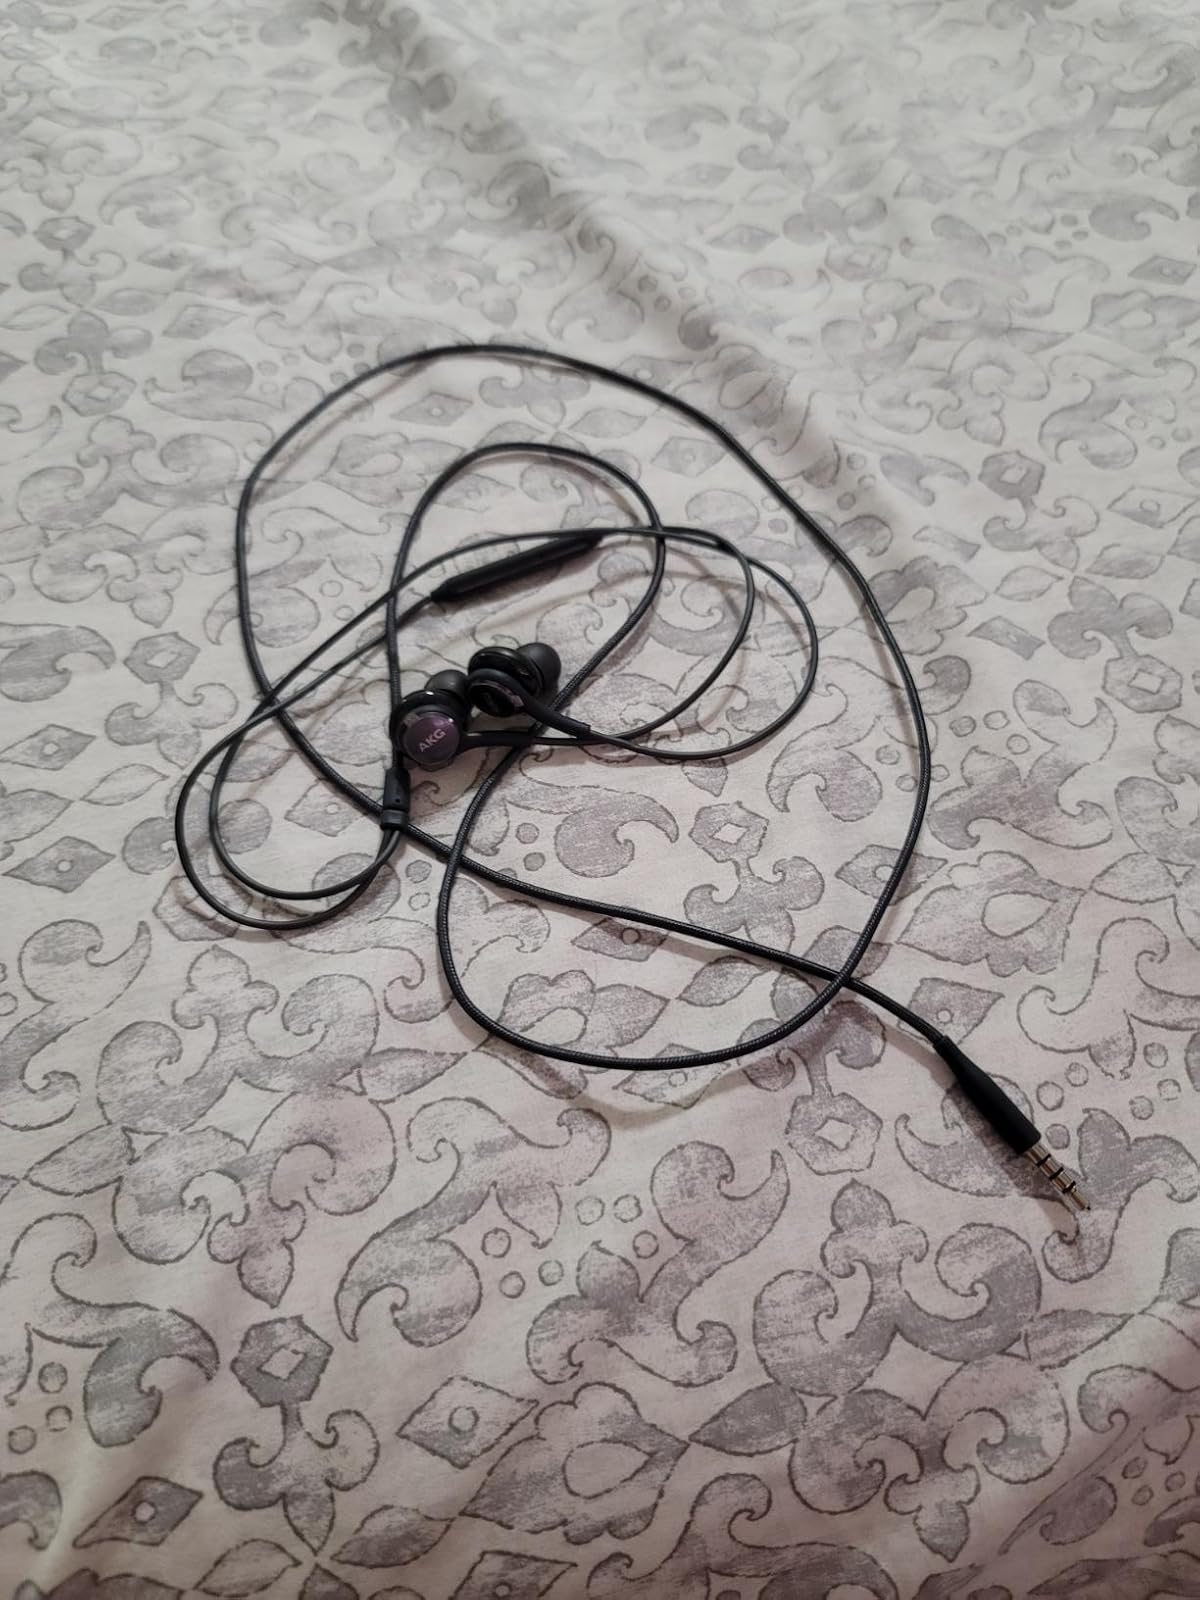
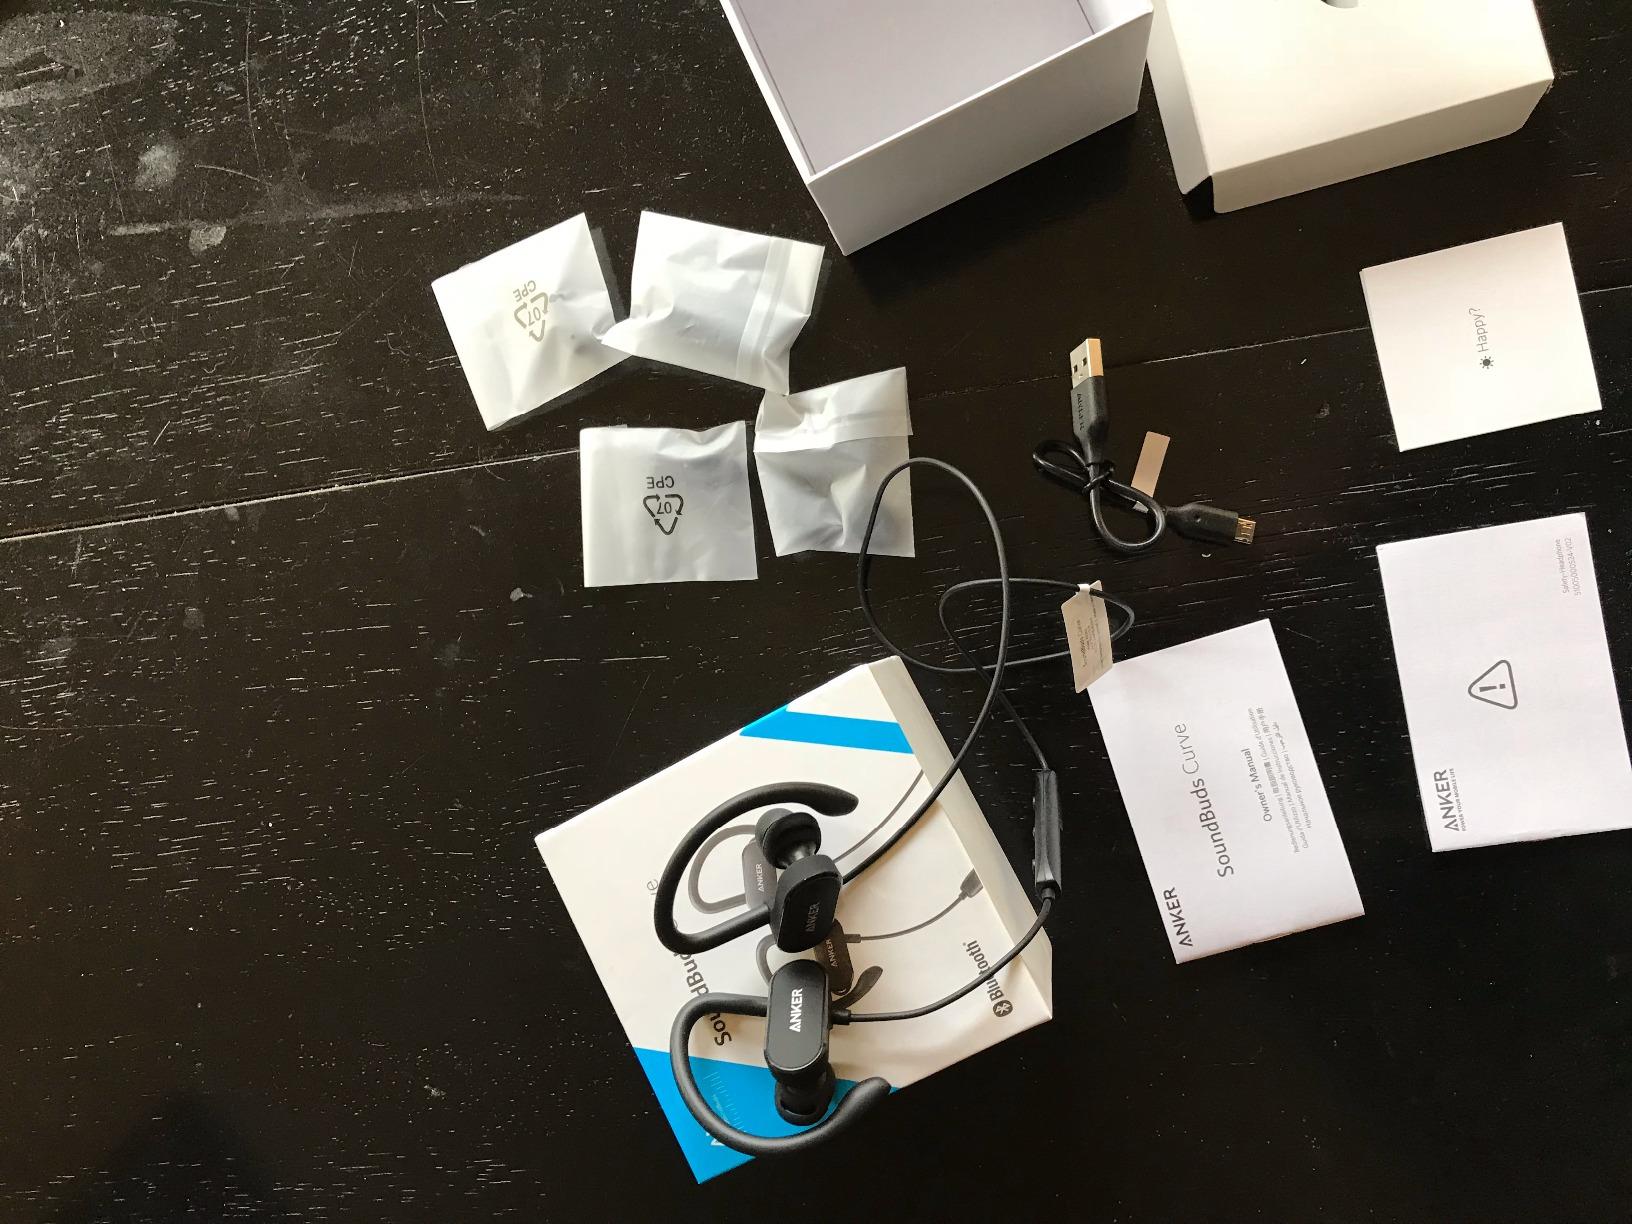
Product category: headphones
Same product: no